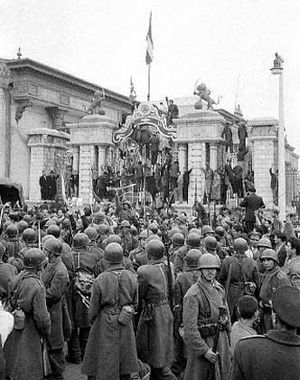
Det iranske statskup 1953
Soldater omringer Parlamentsbygninghen i Teheran den 19. august 1953.
Det iranske statskup 1953 var navnet på den britisk-amerikanske operation, som med iranske agenter og elementer fra den iranske hær i august 1953 kuppede den demokratisk valgte regering under premierminister Mohammed Mossadeq. Ved hjælp af nyhedsudsendelser fra BBC, bestikkelse af iranske embedsmænd og avisredaktører med amerikanske og britiske penge og organiserede optøjer, lykkedes det for Kermit Roosevelt, Jr., barnebarn af USA's tidligere præsident Theodore Roosevelt fra CIA at bringe den iranske general Fazlollah Zahedi og Imperial Guard Colonel Nematollah Nassiri til magten.